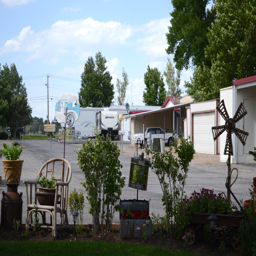
there are homes for seniors 55 and over .